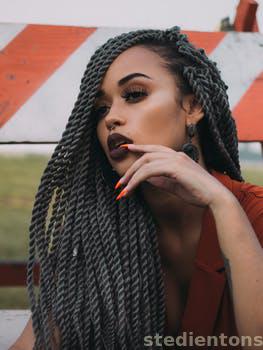
Label: Watermark